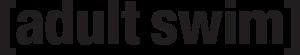
Cartoon Network Brasil est une chaîne de télévision en signant brésilienne détenue par le Turner Broadcasting System. Il dispose de son propre génération et affiche sa programmation en langue portugaise du Brésil. Affiche la plupart du contenu animé pour tous les âges. Le siège de Cartoon Network est à Atlanta, aux États-unis, et de l'office brésilien ce dont le siège est dans la ville de São Paulo et un bureau à Rio de Janeiro dans le quartier de Rio Comprido.
Cartoon Network est une chaîne de télévision dirigée par la société américaine Turner Broadcasting System, spécialisée dans la diffusion de séries d'animation. La chaîne est lancée le 1ᵉʳ octobre 1992 après le rachat des studios d'animation Hanna-Barbera en 1991. Il s'agit d'une chaîne d'animation en diffusion 24h sur 24 principalement orientée jeunesse, initialement pour les enfants la journée, et par la suite pour une jeune audience âgée entre 8 et 15 ans ; dans la nuit, des contenus plus adultes étaient diffusés dans un programme intitulé adult swim.